Rubik's Revenge

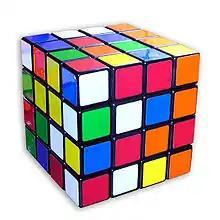
A scrambled Rubik's Revenge cube

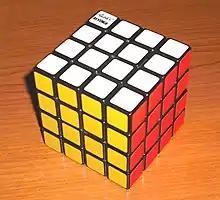
Early Rubik's Revenge cube, with white opposite blue, and yellow opposite green

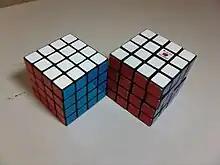
Eastsheen cube on the left, official Rubik's Revenge on the right

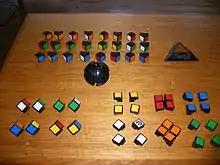
A disassembled Rubik's Revenge, showing all the pieces and central ball

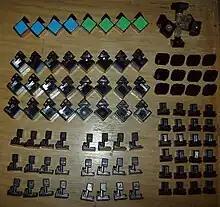
A disassembled Eastsheen cube

The puzzle consists of 56 unique miniature cubes ("cubies") on the surface. These consist of 24 centres which show one colour each, 24 edges which show two colours each, and 8 corners which show three colours each. The original Rubik's Revenge can be taken apart without much difficulty, typically by turning one side through a 30° angle and prying an edge upward until it dislodges.